Reiko Ohara

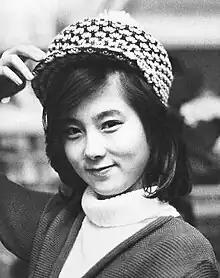
Ohara for the April 1965 issue of "Movie Pictorial"

was a Japanese actress. She is best known for her roles in the "taiga" dramas "Kasuga the Court Lady" (1989) and "Tokugawa Yoshinobu" (1998), television drama "Rikon Tomodachi" (1980), and film "Ohan" (1984). Her life was adapted into the television drama "Actress Reiko: Like a Flame" in 2013.